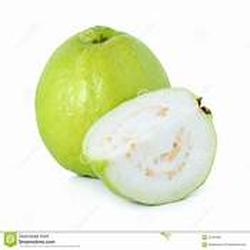
Label: Guava